NASA-ESA Mars Sample Return

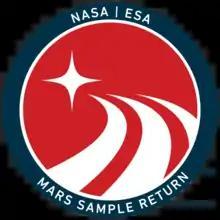
NASA-ESA MSR Patch

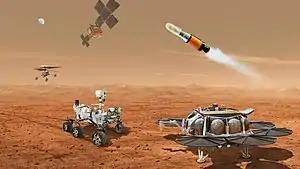

The NASA-ESA Mars Sample Return is a proposed Flagship-class Mars sample return (MSR) mission to collect Martian rock and soil samples in 43 small, cylindrical, pencil-sized, titanium tubes and return them to Earth around 2033.